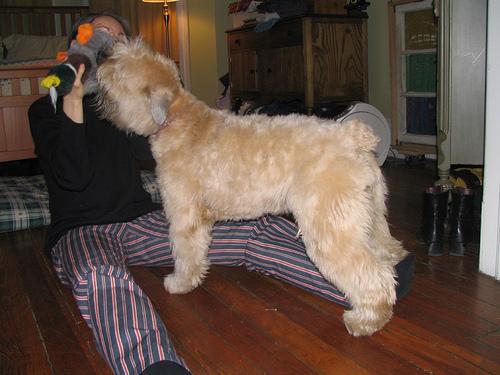
Breed: wheaten terrier